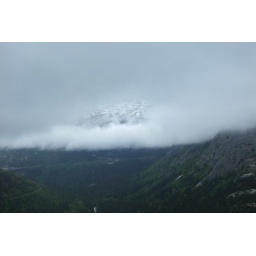
A mountain peeking through the clouds while riding the train in Skagway. 6-10-2008